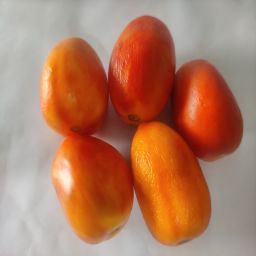
Crop: Tomato
Quality: Ripe